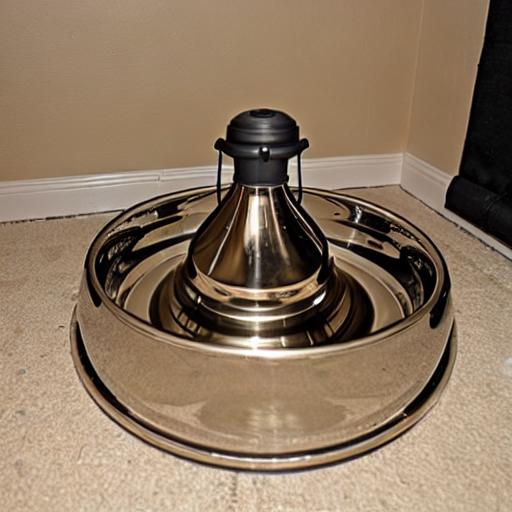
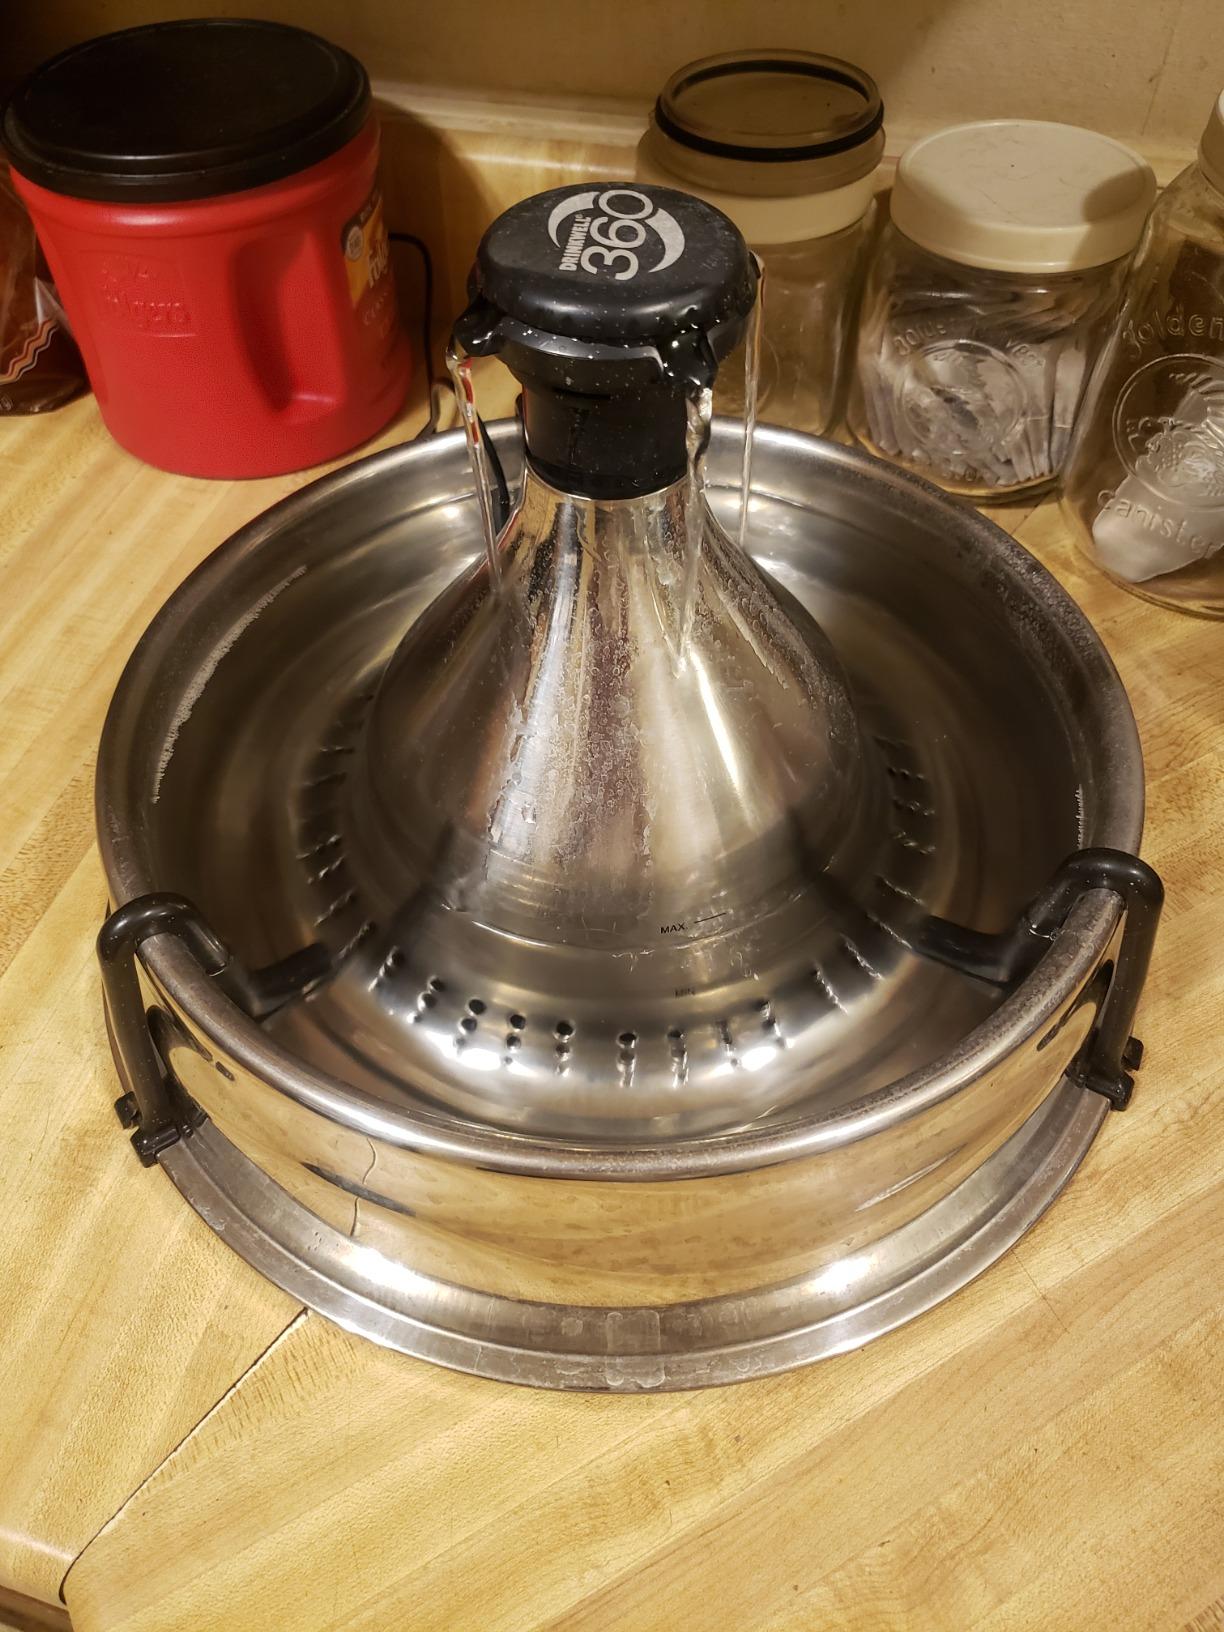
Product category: items_bowl
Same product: no